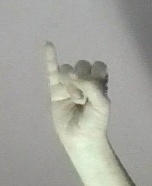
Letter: meem